Whaling in Australia

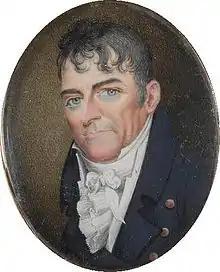
American born Captain Eber Bunker (1761-1836) commanded one of the first British vessels to whale off Australia. He later settled in New South Wales.

Whales played a part in the lives of coastal Aboriginals in pre-colonial Australia. They were a totem animal for some clans in Western Australia. Their depiction in rock art in New South Wales indicates whales also had significance in eastern Australia. Four or five Aboriginal rock engravings near Sydney have been identified as depicting whale feasts. Beached whales, or drift whales that died at sea and washed ashore, were an occasional food source for coastal Aboriginals. The smell of the decomposing whale would attract the first arrivals and messages would be sent to neighbouring groups to come and attend the banquet.